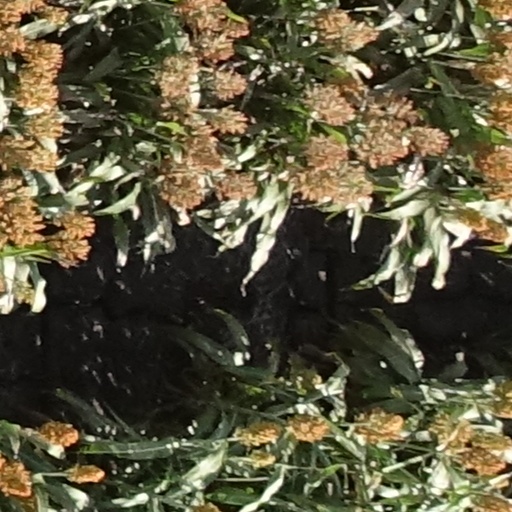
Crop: sorghum